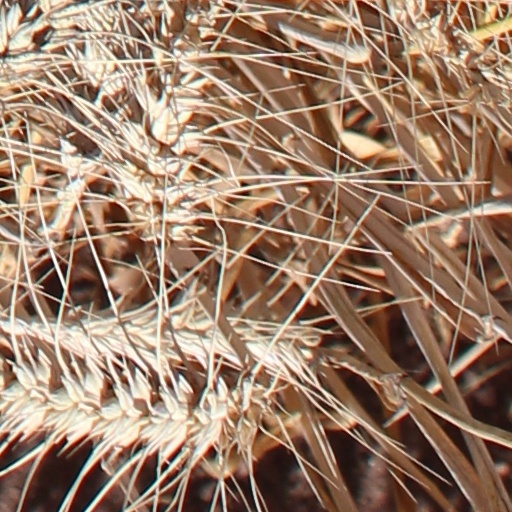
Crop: wheat